Nee Soon Central Single Member Constituency

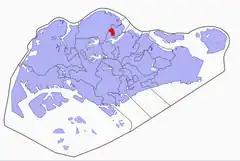
Nee Soon Central Single Member Constituency.

Nee Soon Central Single Member Constituency was a single member constituency (SMC) in the northern area of Singapore. The seat consists of Yishun Town Centre (Neighbourhood 9), Neighbourhood 6 and part of Neighbourhood 7.